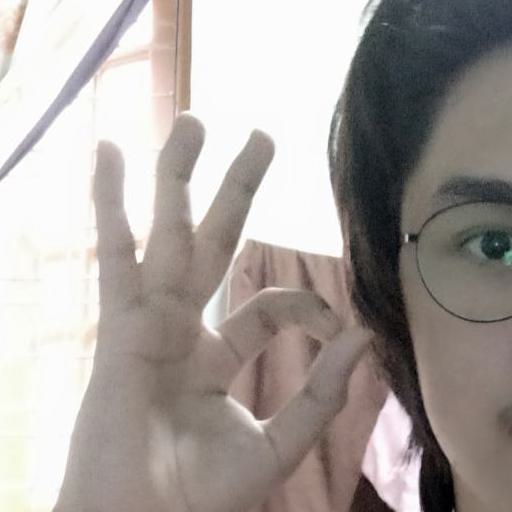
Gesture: ok